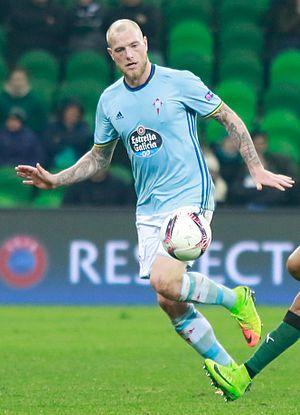
John Alberto Guidetti, né le 15 avril 1992 à Stockholm, est un footballeur international suédois qui évolue au poste d'attaquant à Hanovre 96, prêté par le Deportivo Alavés.